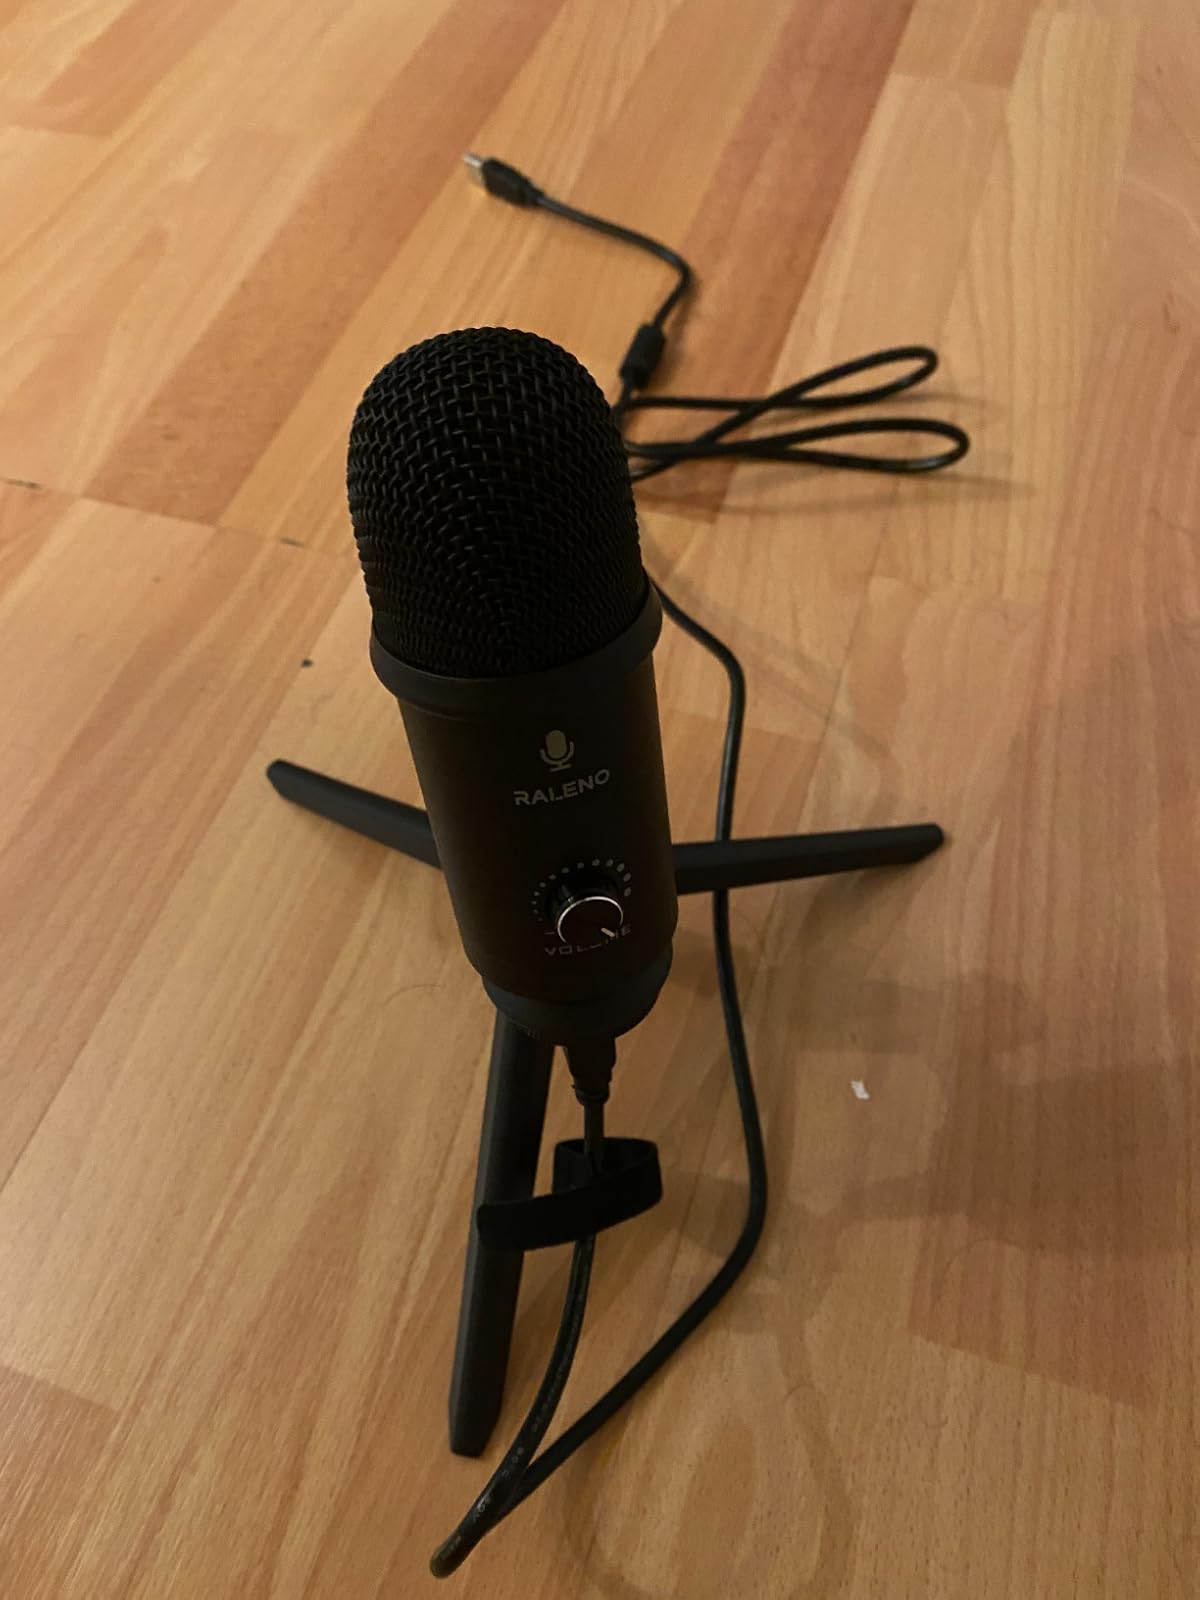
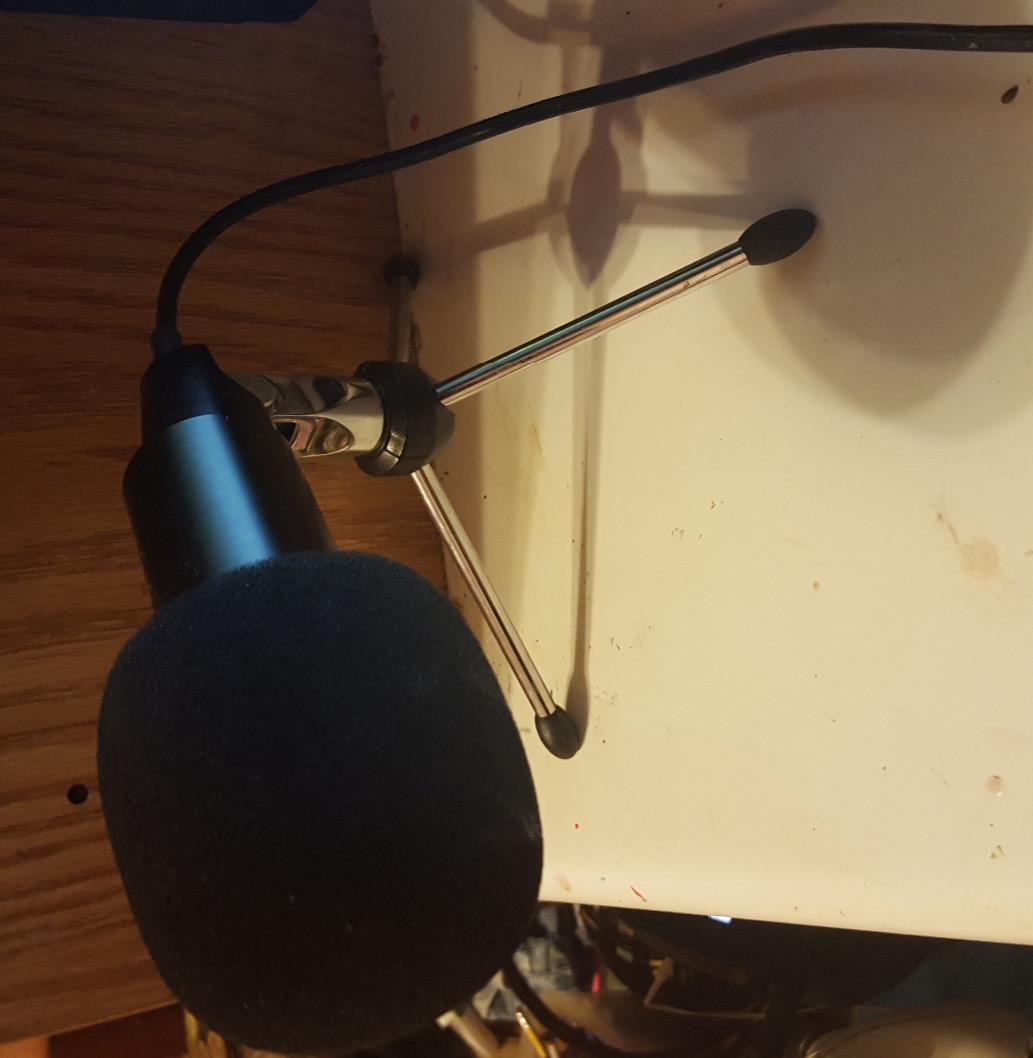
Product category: microphone
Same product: no